Rila Literary School

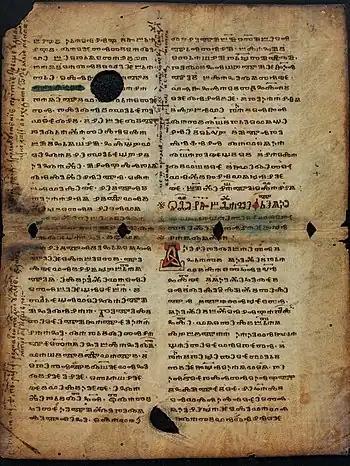
Rila Glagolitic sheets (parts of the Parenesis of Ephrem the Syrian) date back to the 11th century.

The Rila Literary School is medieval and Renaissance at the same time, reflecting the transition from Middle Bulgarian to New Bulgarian in modern times.